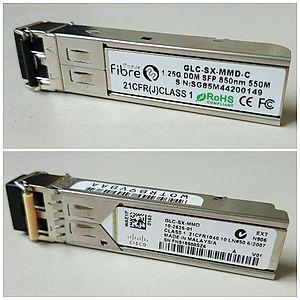
SFP
Le small form-factor pluggable est un standard de module émetteur-récepteur compact, insérable à chaud, utilisé dans les réseaux de télécommunications et les réseaux informatiques. Le format physique et l'interface électrique sont définis par un accord multi-source. Il permet d'interconnecter l'interface de la carte mère d'un équipement réseau à une fibre optique ou à un câble en paire de cuivre. C'est un format populaire dans l'industrie, développé et supporté par de nombreux vendeurs de composants. Les SFP sont conçus pour supporter SONET, Gigabit Ethernet, Fibre Channel, et d'autres standards de communication. En raison de sa petite taille, le SFP rend obsolète l'ancien et très répandu Gigabit Interface Converter, et il est parfois appelé mini-GBIC, bien qu'aucun dispositif de ce nom n'ait jamais été défini dans les MSAs. Les modules optiques permettent une souplesse dans le type de signal souhaité, car ils sont interchangeables à chaud et ils permettent de changer le type de signal optique en changeant uniquement le module optique, plutôt que la carte d’interface elle-même.